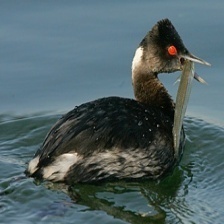
Species: BLACK-NECKED GREBE
Scientific name: PODICEPS NIGRICOLLIS